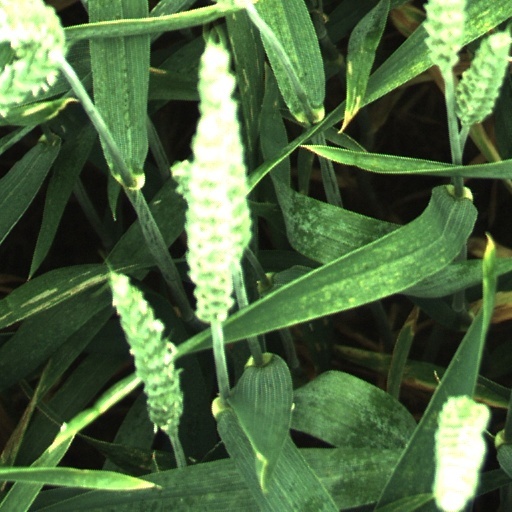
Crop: wheat